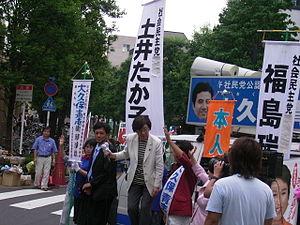
Le Parti social-démocrate est un parti politique du Japon situé à la gauche de l'échiquier politique. Abrégé traditionnellement en Shamintō, ou PSD en français, et officiellement appelé en anglais Social Democratic Party, il est issu d'une transformation du Parti socialiste japonais en janvier 1996, et a connu depuis lors une profonde désaffection de son électorat au profit du Parti démocrate du Japon. Il est allié électoral traditionnel de ce dernier, et son partenaire au sein de la coalition gouvernementale formée par Yukio Hatoyama après les élections législatives du 30 août 2009 jusqu'au 30 mai 2010.
Les 44ᵉ élections de la Chambre des représentants du Japon, la chambre basse et la plus importante des deux chambres formant la Diète, s'est tenue le 11 septembre 2005, deux ans avant la fin normalement prévue de la législature qui a débuté à la suite des élections de 2003.